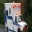
Label: ambulance